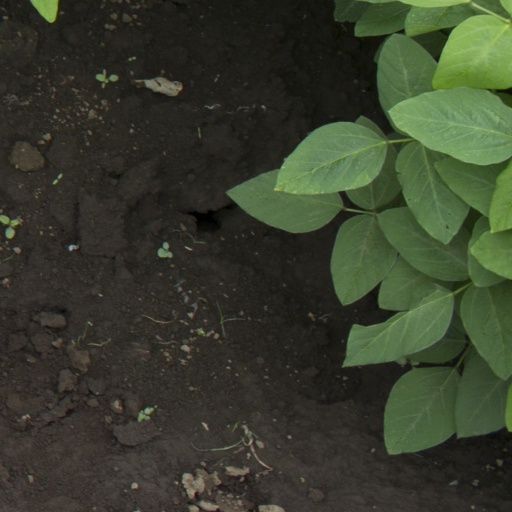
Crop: soybean